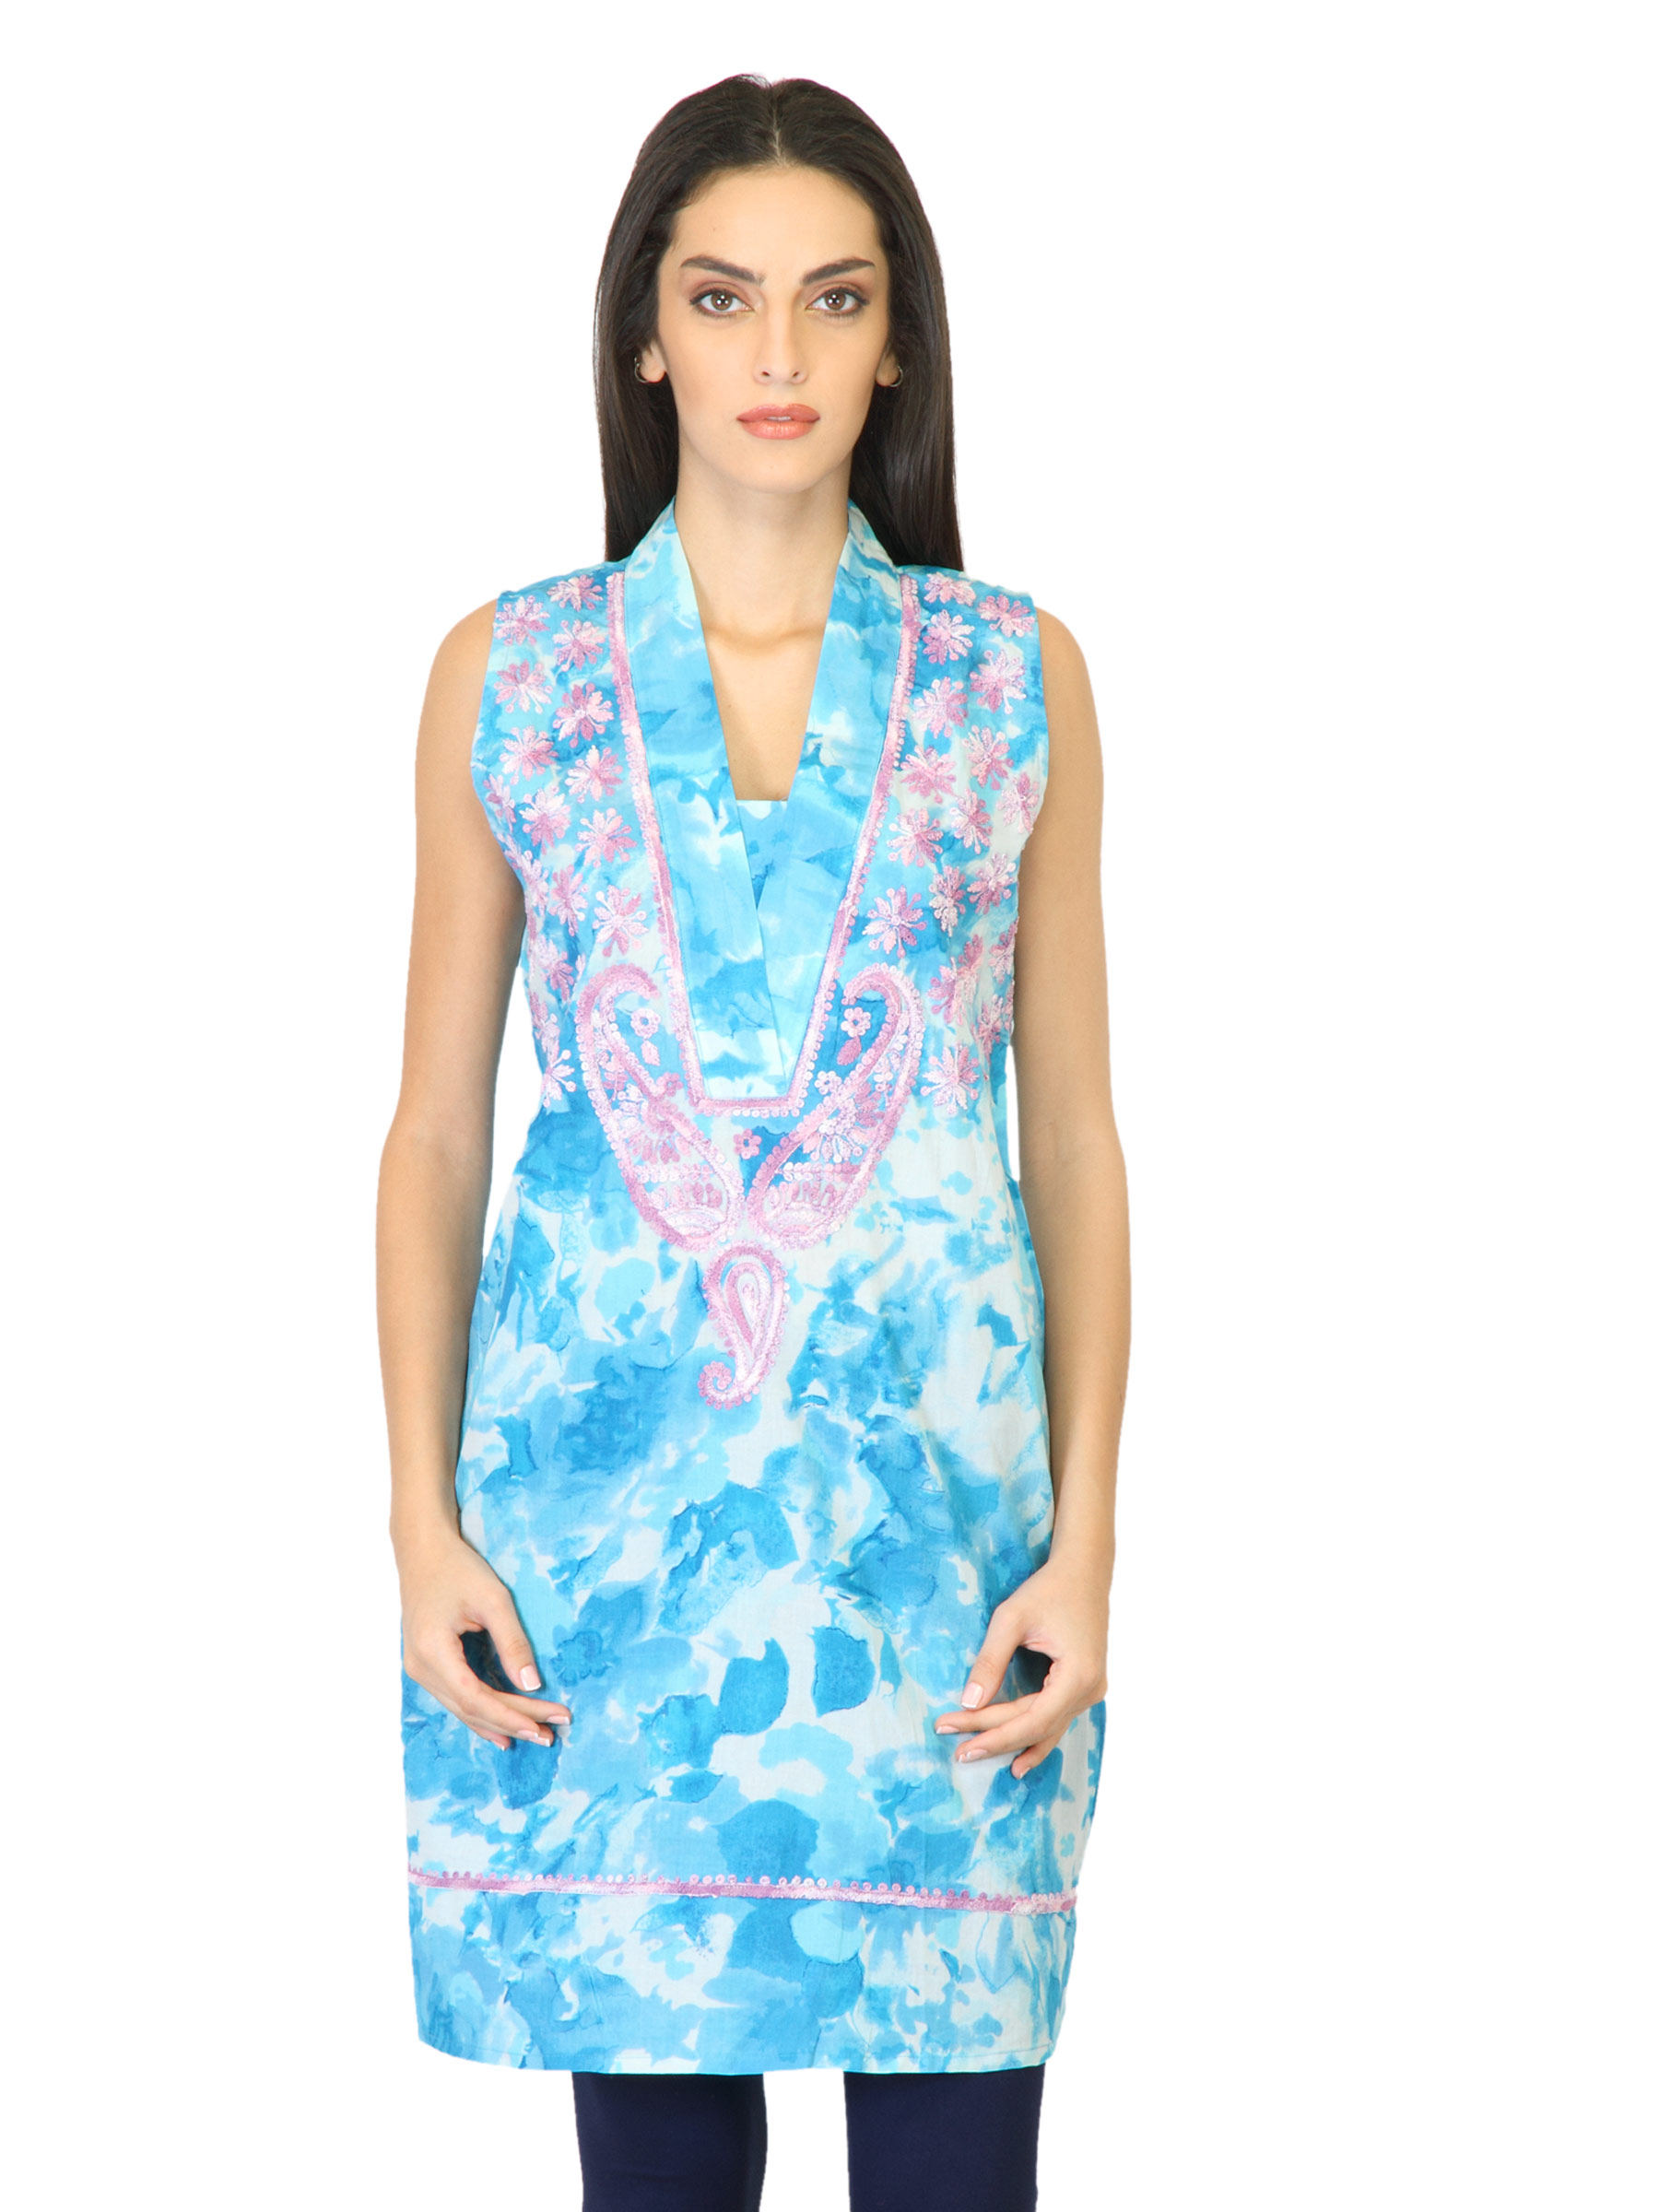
Aneri Women Blue Printed Kurta
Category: Apparel / Topwear / Kurtas
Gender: Women
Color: Blue
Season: Summer 2012
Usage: Ethnic